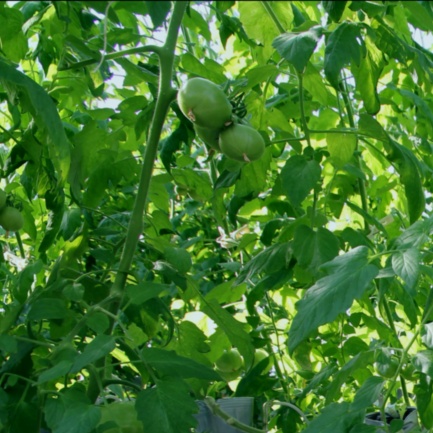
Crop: tomato